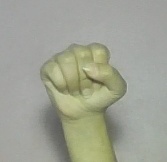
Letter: saad